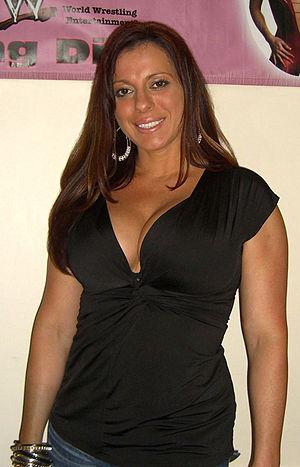
Dawn Marie Psaltis est une catcheuse professionnelle américaine et une manageur de catch. Elle est connue notamment pour ses apparitions à la Extreme Championship Wrestling et à WWE SmackDown, branche de la World Wrestling Entertainment, là où elle était une WWE Diva.